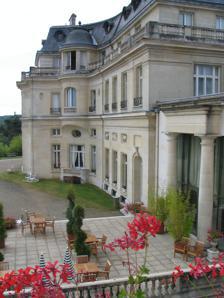
Building: Château Mont-Royal
Country: France
Year built: 1990
Castle and hotel in La Chapelle-en-Serval, France Château Mont-Royal Building in 2005 General information Type Castle Town or city La Chapelle-en-Serval , Oise Country France Construction stopped 1908 Inaugurated 1990 as hotel Renovated 1989 Design and construction Architect(s) Buillaume Tronchet Website montroyal-chantilly .tiara-hotels .com /en / The Château Mont-Royal is a French castle in La Chapelle-en-Serval , Oise , built for Fernand Halphen by the architect Guillaume Tronchet , and currently used as the Chateau Hotel Mont Royal. History The building was to offer his wife a view which enchanted her, he said that Fernand Halphen bought the house at la Chapelle-en-Serval, near Chantilly (Oise) and decided in 1908 to erect a country house in a wooded valley there, which became known as the Château Mont-Royal.  After having rejected the project with the Anglo-Norman style of the architect René Sergent , then the first project of a mediaeval style of the architect Guillaume Tronchet (drawings in the Musée d'Orsay), Halphen chose Tronchet's second plan, of a castle celebrating hunting on the outside and music on the inside. Constructed from 1907 to 1911, the castle (transformed into a hotel by Jean Pierre Hermier in 1989) was a great architectural success. Under the façades, the bas-reliefs made by Georges Gardet celebrate the pleasures of the hunt. The interior includes, notably, a theatre, a replica of that of the Opéra-Comique . During the Second World War , the castle was emptied of its furniture and vandalized. In 1989, J.P. Hermier bought it from the descendants of Fernand Halphen and had it transformed into a hotel, which opened its doors in 1990. In June 1992, the Concorde hotel group acquired the entire property. The hotel has one hundred and nine rooms including five suites, a restaurant and an indoor swimming pool. References